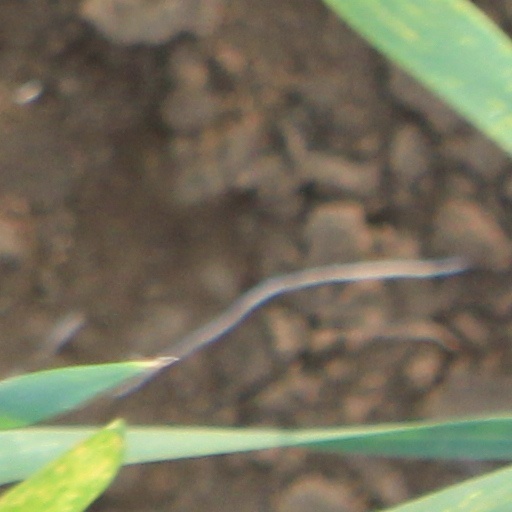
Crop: wheat